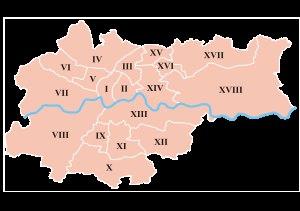
La ville de Cracovie est divisée en 18 quartiers administratifs, chacun avec un degré d'autonomie vis-à-vis du gouvernement municipal.
Cracovie est le chef-lieu de la voïvodie de Petite-Pologne. Située au bord de la Vistule, cette ancienne capitale de la Pologne, riche de mille ans d'histoire est considérée comme le véritable centre culturel et intellectuel du pays, qui s’enorgueillit de posséder l’une des plus anciennes universités d’Europe Centrale, l'Université Jagellonne.